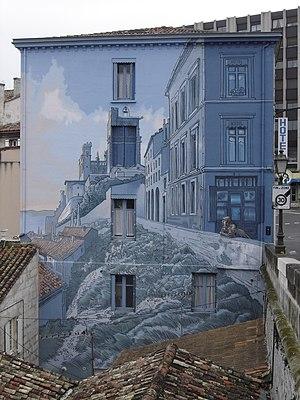
Fresque sur un hôtel dans la ville d'Angoulême